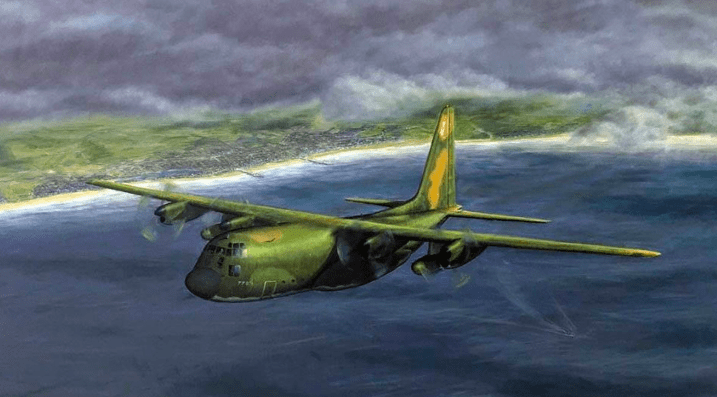
Vehicle type: Planes